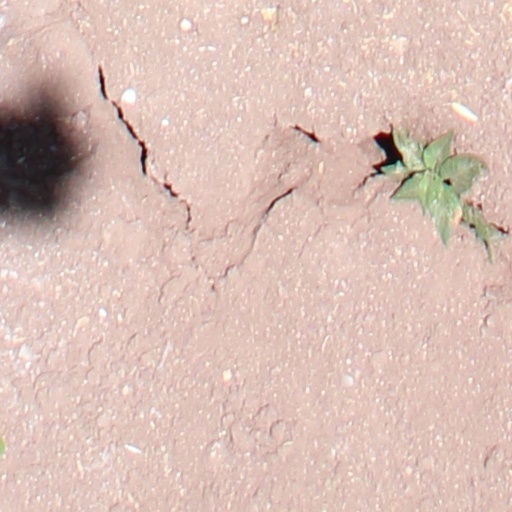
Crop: wheat